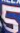
Number: 5